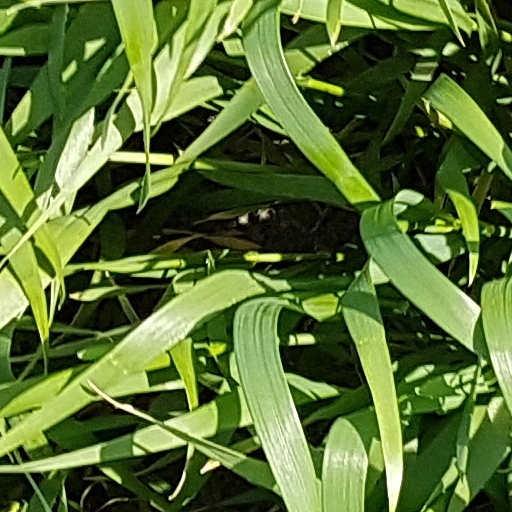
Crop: wheat